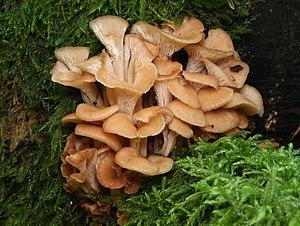
Lentin est un nom vulgaire, issu du genre latin Lentinus, qui désignait un regroupement taxinomique désormais caduc de champignons à lames. Les lentins sont principalement lignicoles et présentent un pied excentrique et un chapeau écailleux. On les croyaient proches des pleurotes, mais aussi de certains polypores. Les analyses moléculaires ont montré qu'il s'agissait en réalité d'un groupe polyphylétique et que les affinités morphologiques entre champignons « lentinoïdes » ont été obtenues par convergence évolutive. Plusieurs espèces de champignons conservent néanmoins un nom normalisé formé à partir du terme « lentin », bien qu'elles ne soient pas apparentées.